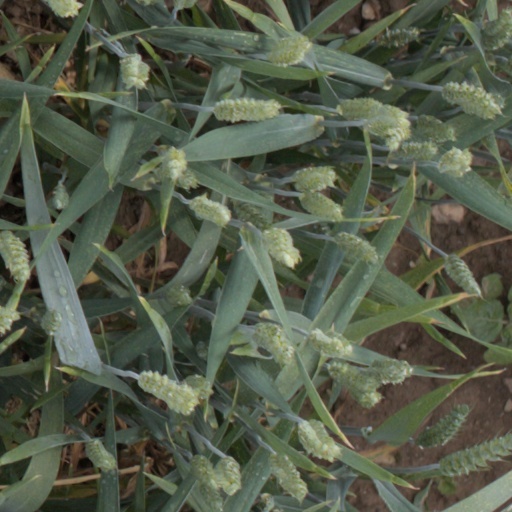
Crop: wheat